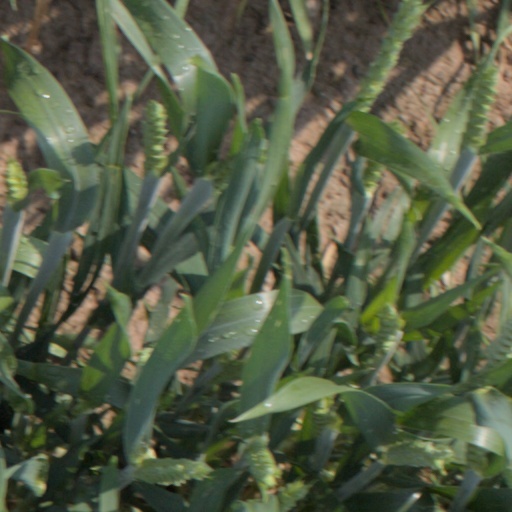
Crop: wheat